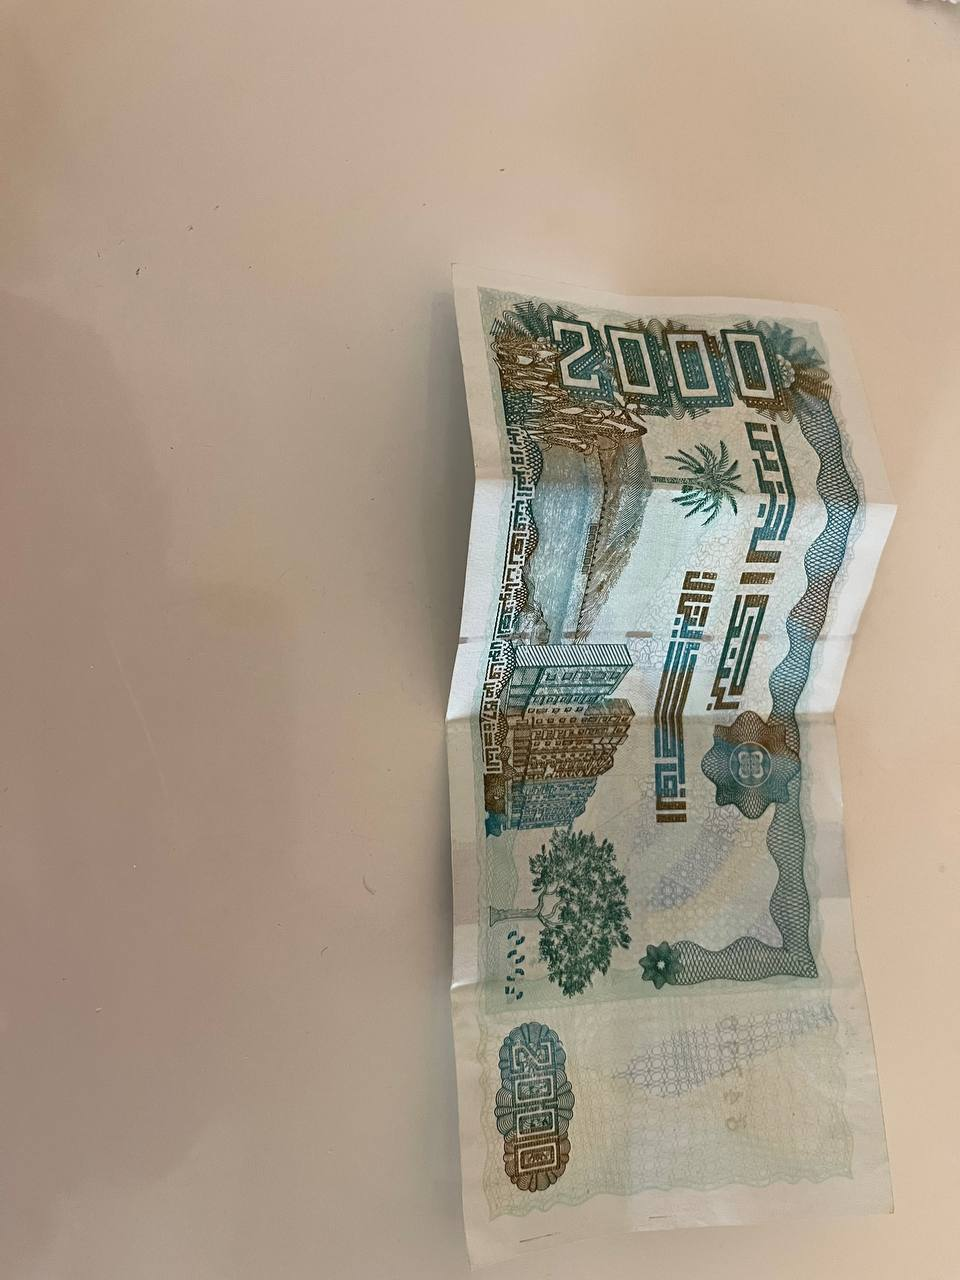
Denomination: 2000DZD